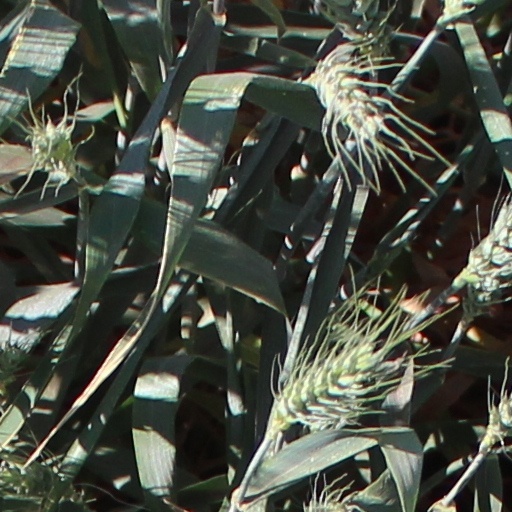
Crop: wheat